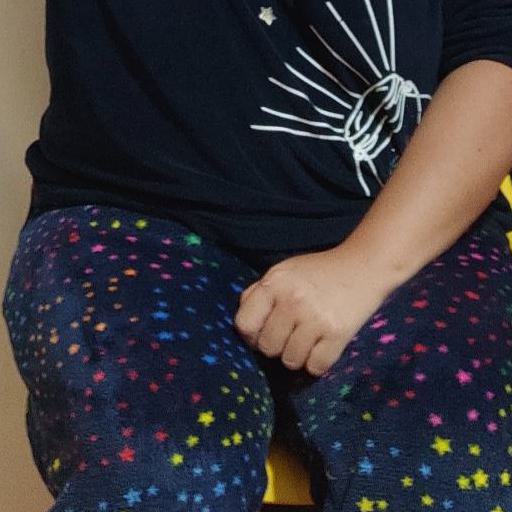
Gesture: no_gesture